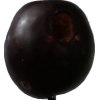
Label: plum